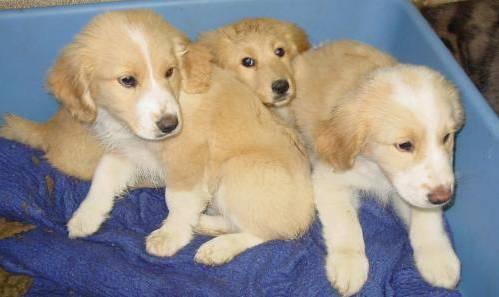
dog